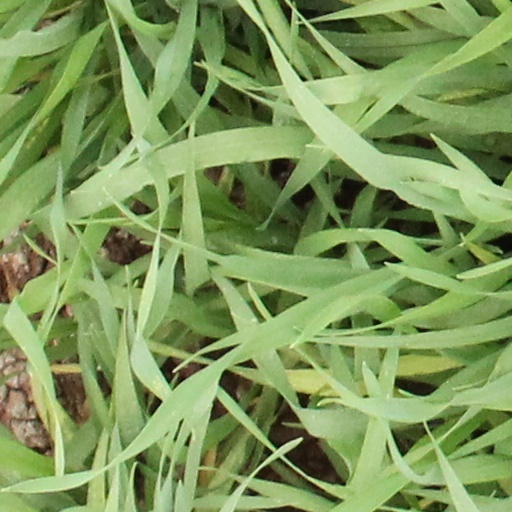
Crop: wheat